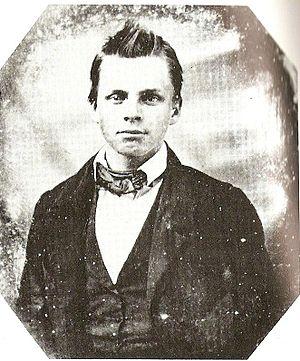
John Pelham est un officier d'artillerie de l'armée des États confédérés. Il sert dans le corps de cavalerie du général James Ewell Brown Stuart durant la guerre de Sécession.